Harderkulm

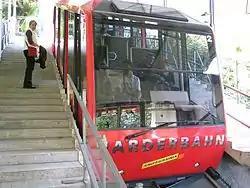
The Harder funicular

The Harderbahn, a tourist funicular, links Interlaken with an upper station some five minutes walk from the restaurant. The funicular journey takes eight minutes.